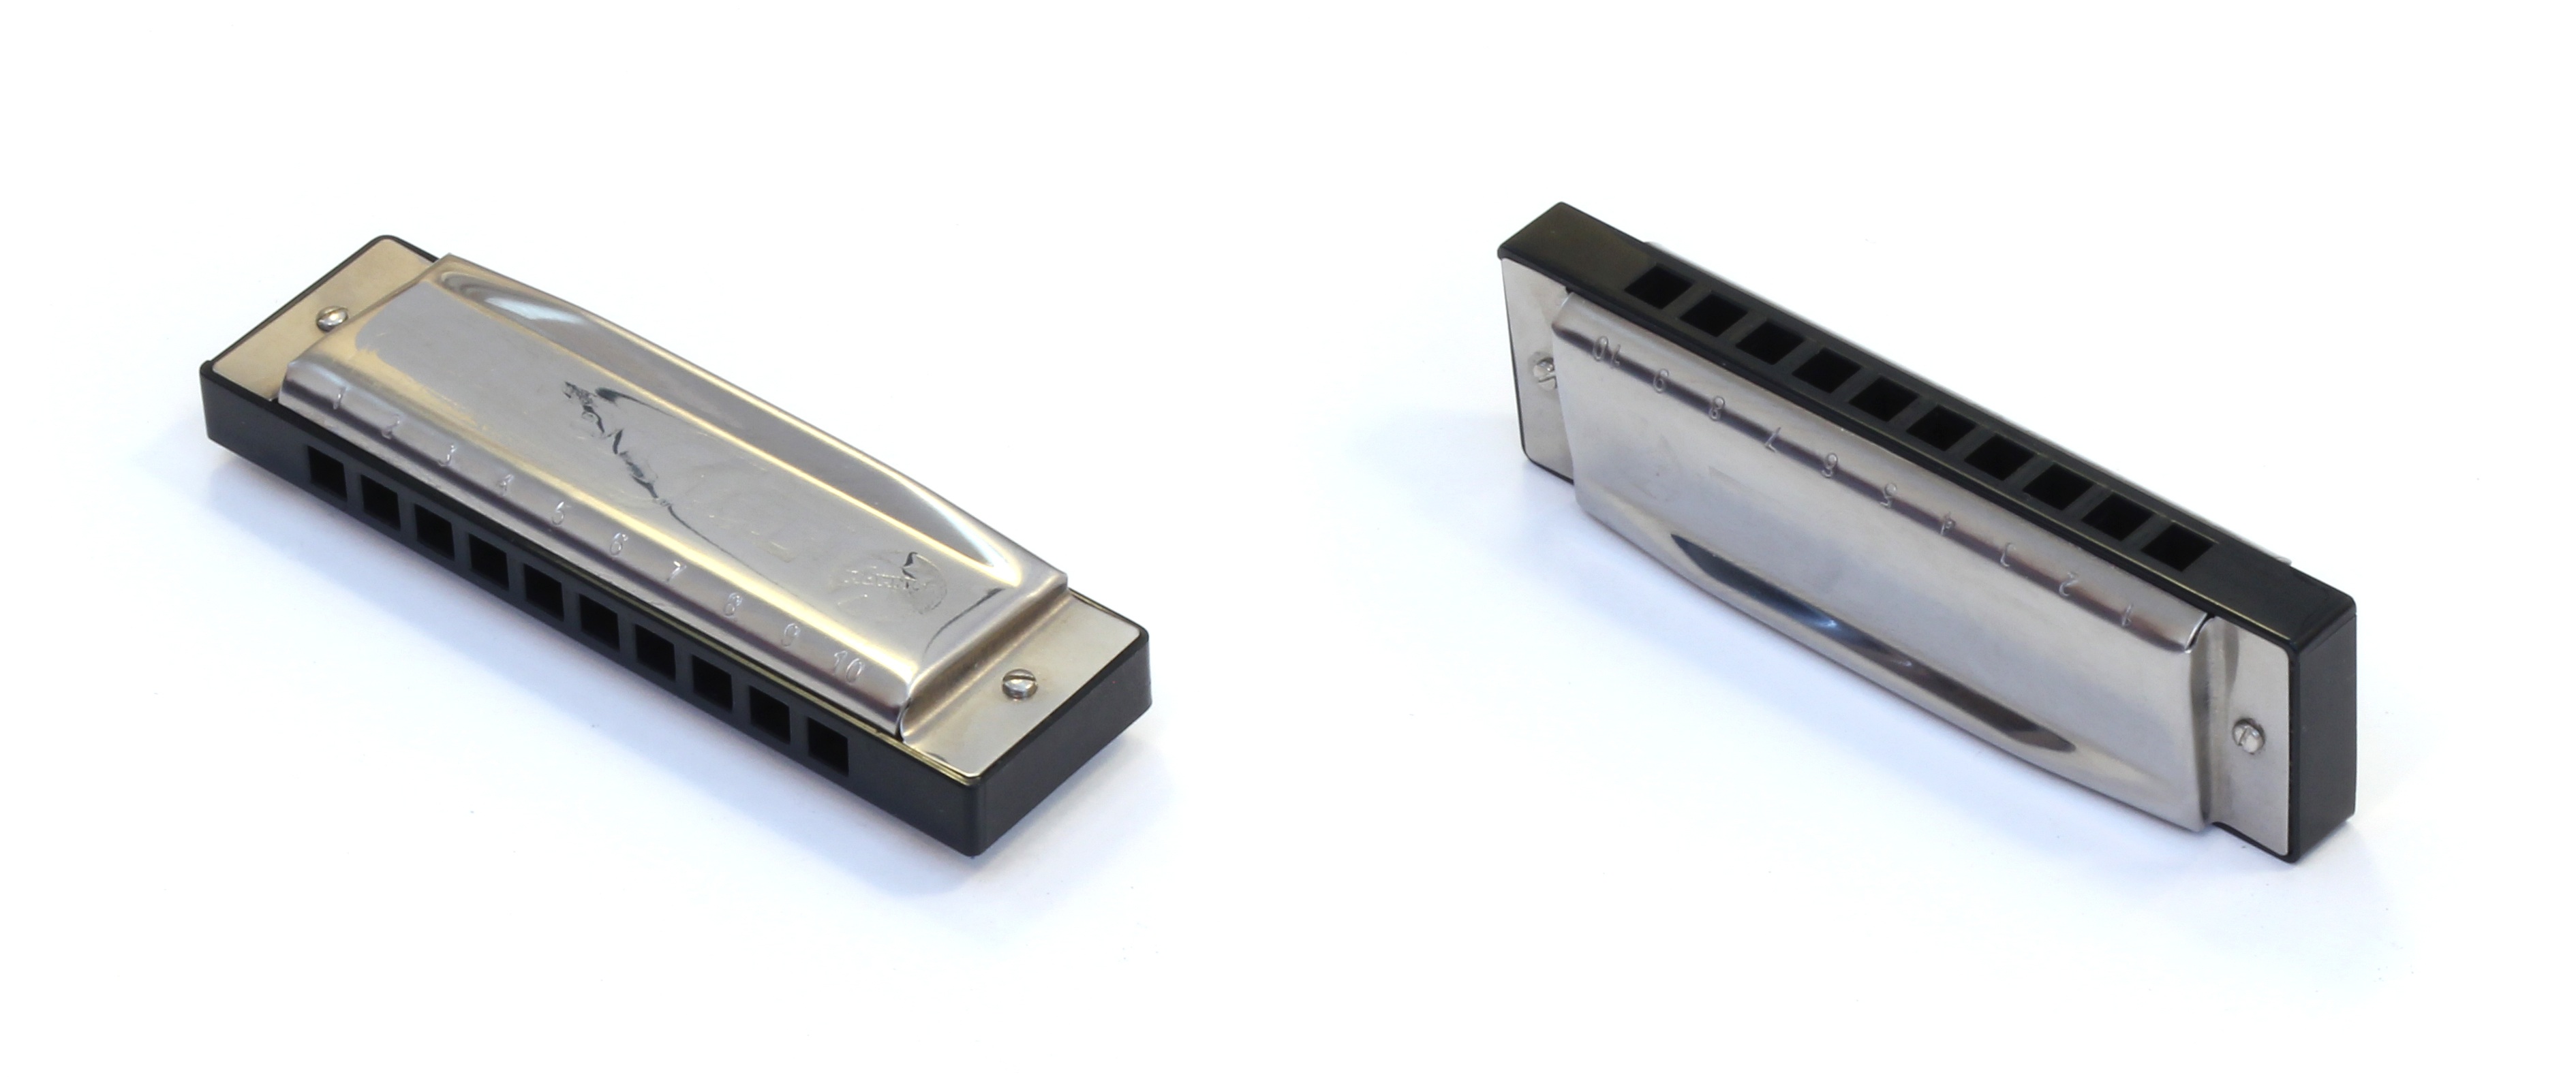
music, tool, musical instrument, product, harp, harmonica, silver star, data storage device, woodwind instrument